Bert Lazzarini

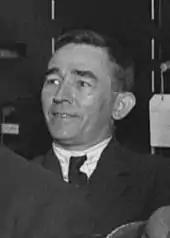
Lazzarini in 1928

Lazzarini won the seat of Werriwa in the 1919 election, when it was a rural electorate that included the Southern Highlands, Goulburn and part of the South West Slopes, including Young. He won re-election at the 1922, 1925, 1928 and 1929 elections when Werriwa had moved eastward to include the Illawarra and Sutherland Shire, but had lost the South West Slopes and some of the Southern Highlands. He was a part of break-away Lang Labor from 1931 to 1936. He lost the seat at the 1931 election and regained it at the 1934 election, when it included the Sydney suburb of Liverpool—which was then semi-rural—for the first time and had lost Goulburn. He was Minister for Home Security and Minister assisting the Treasurer in John Curtin's first and second ministry and Minister for Works and Housing in Ben Chifley's first ministry. The Chifley government was defeated at the 1949, but Lazzarini was re-elected for Werriwa, which had been redistributed to lose the llawarra.